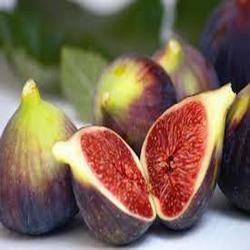
Label: Fig